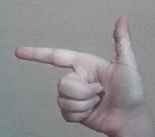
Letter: yaa